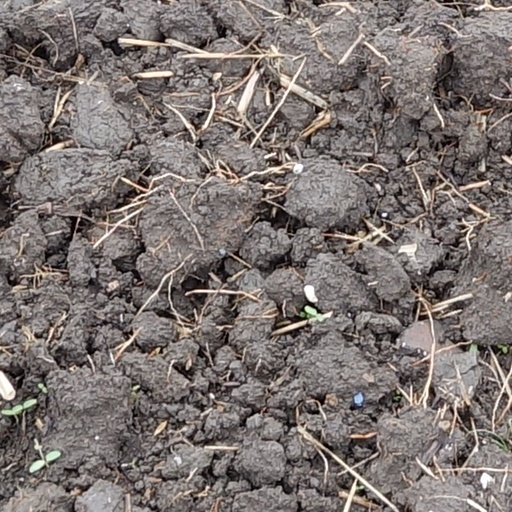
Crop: wheat